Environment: real
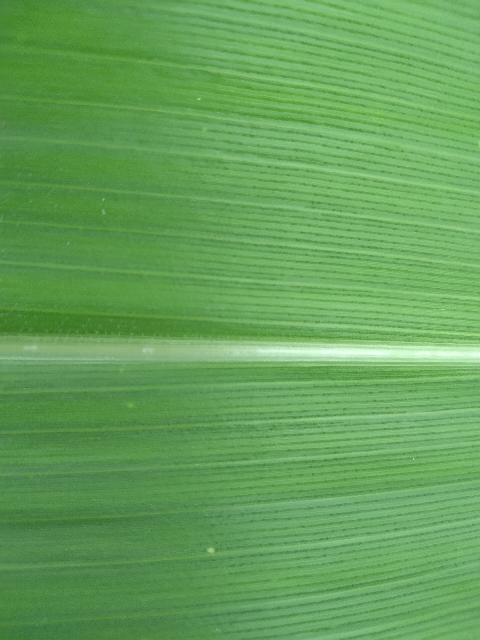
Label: healthy